Andrés Oppenheimer

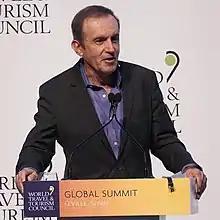

Andrés Oppenheimer (born in Buenos Aires, Argentina) is the editor and syndicated foreign affairs columnist with "The Miami Herald," anchor of "Oppenheimer Presenta" on CNN En Español, and author of nine books. His column, "The Oppenheimer Report," appears twice a week in "The Miami Herald" and more than 60 U.S. and international newspapers, including the "Miami Herald", "El Mundo" of Spain, "La Nación" of Argentina, "Reforma" of Mexico, "El Mercurio" of Chile, "O Estado" of Sao Paulo, and "El Comercio" of Peru. He is the author of "Saving the Americas" (Random House, 2007), "The Robots Are Coming" (Vintage 2019) and seven other books. Several of his books have been translated into Japanese, Korean, Chinese and Portuguese, in addition to Spanish. Oppenheimer is a regular political analyst with CNN en Español. His previous jobs at "The Miami Herald" included Mexico City bureau chief, foreign correspondent, and business writer. He previously worked for five years with The Associated Press in New York, and has contributed on a free-lance basis to "The New York Times", "The Washington Post", "The New Republic", the BBC, CBS' "60 Minutes", and "El Pais" of Spain.